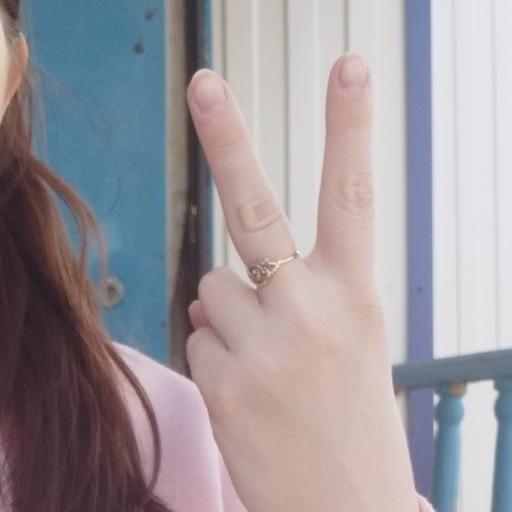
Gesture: peace_inverted